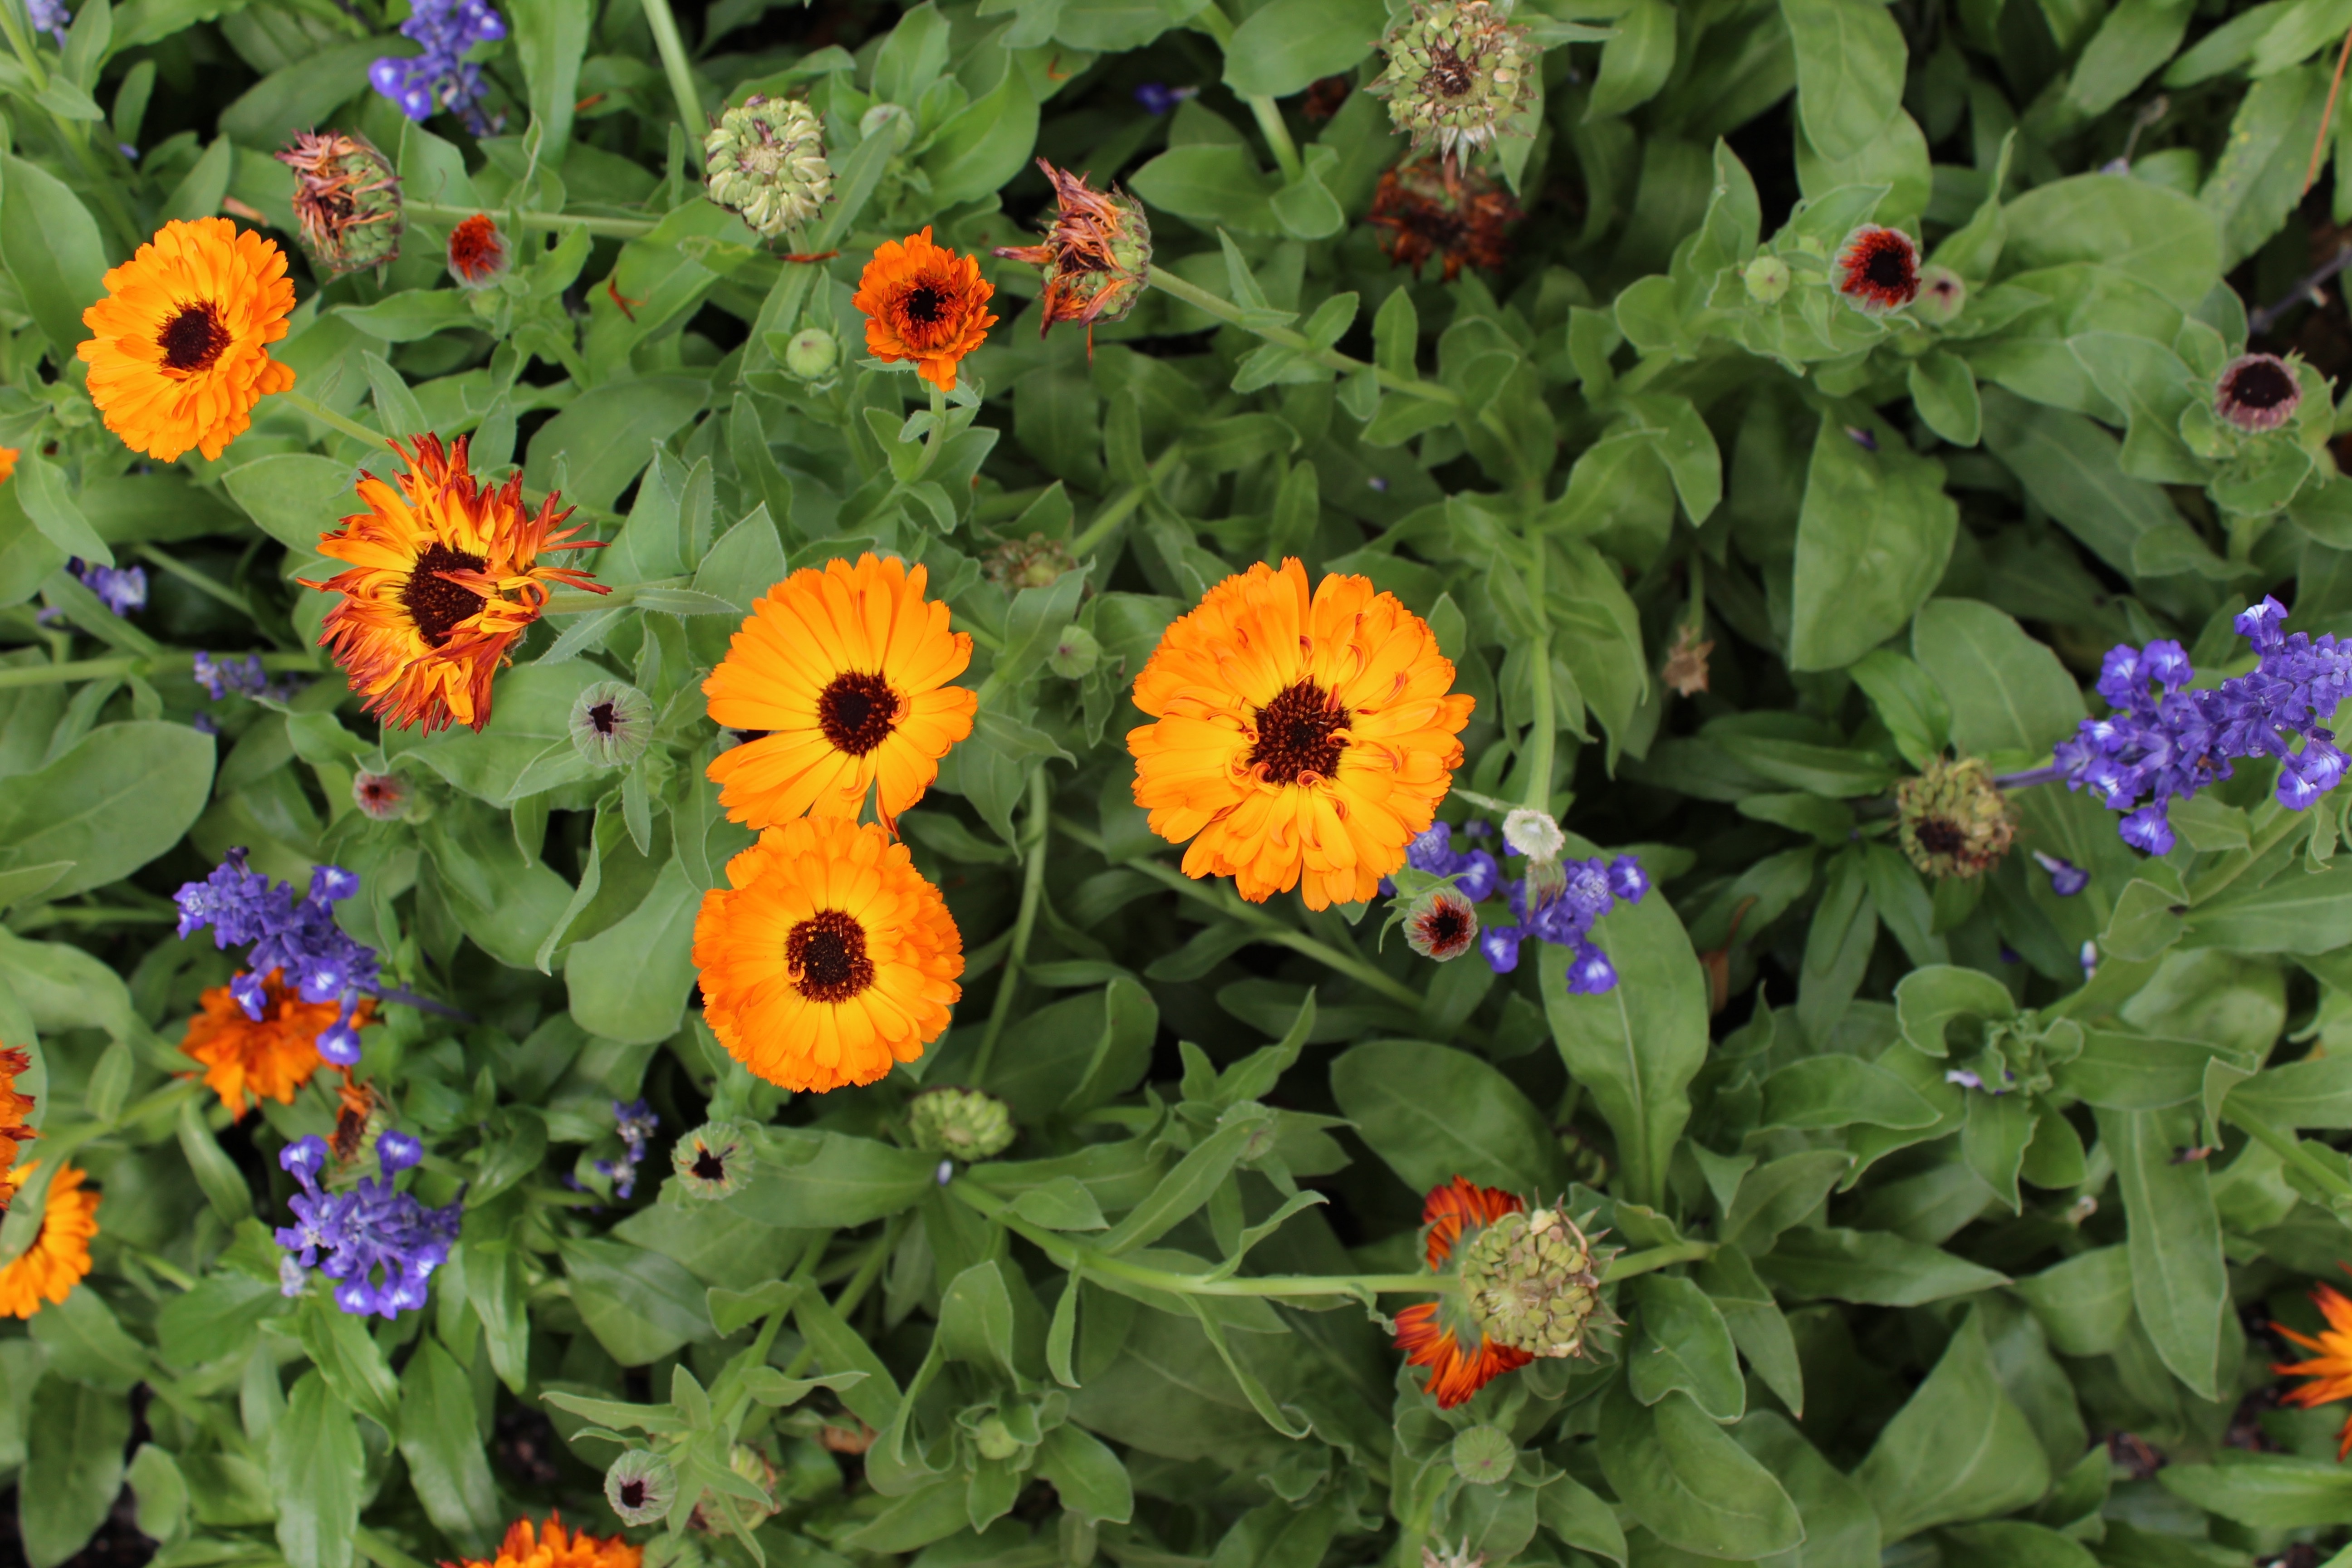
landscape, nature, grass, blossom, plant, field, meadow, flower, petal, bloom, bouquet, spring, green, herb, natural, fresh, botany, blooming, colorful, yellow, garden, flora, season, wildflower, flowers, bright, scene, spring flower, flowering plant, daisy family, calendula, annual plant, land plant